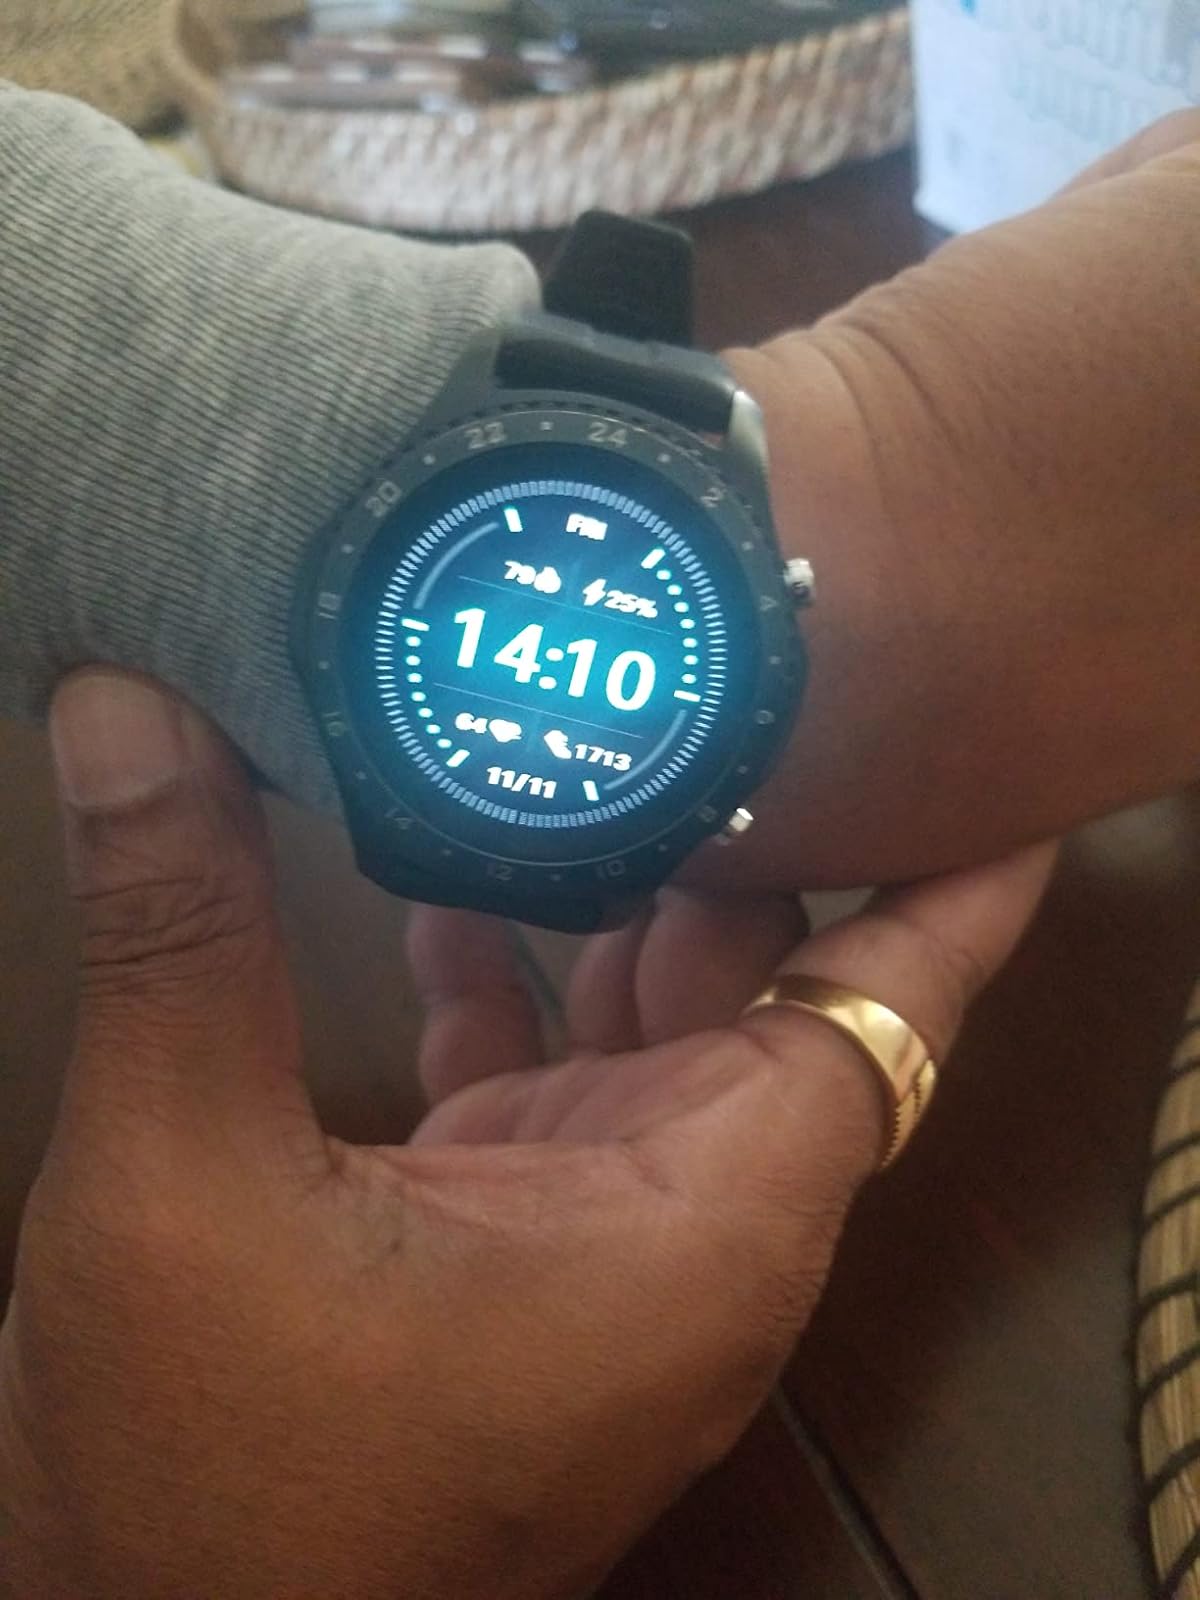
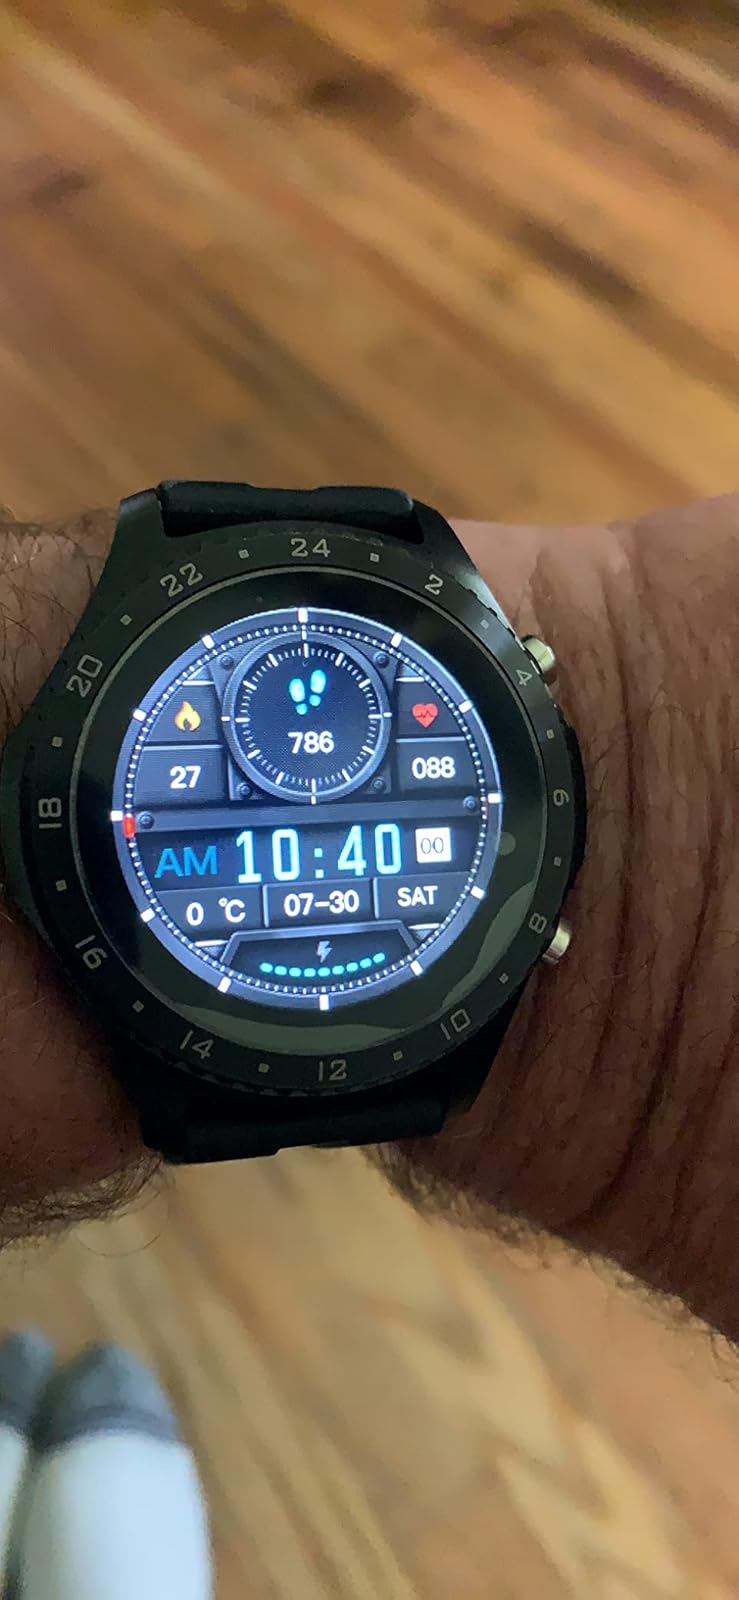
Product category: smartwatch
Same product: yes